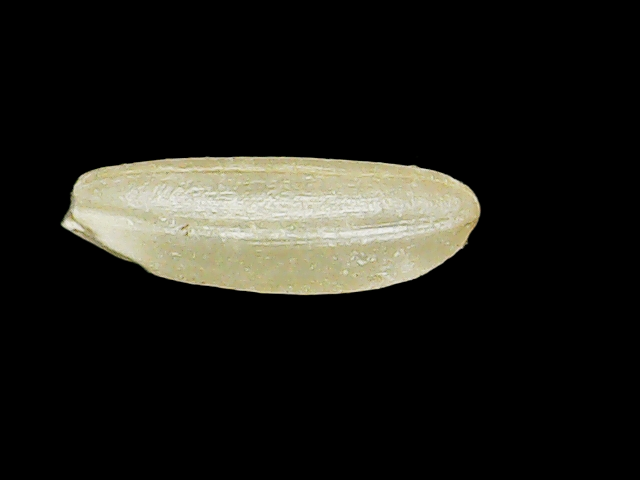
Rice variety: Binadhan17